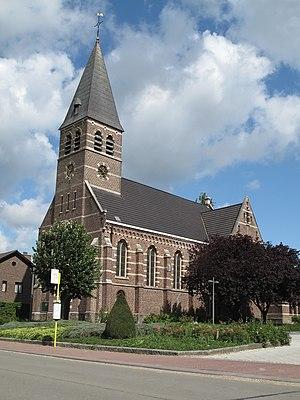
Schalkhoven est une section de la commune belge de Hoeselt située en Région flamande dans la province de Limbourg.